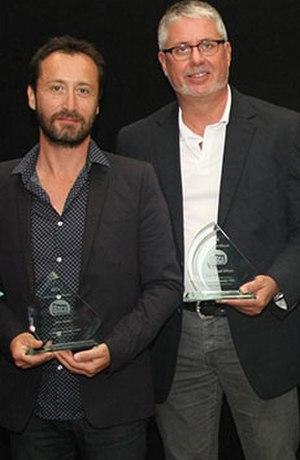
Franck Marchal est un compositeur, réalisateur audio et producteur français, né le 10 octobre 1968 à Nantes.